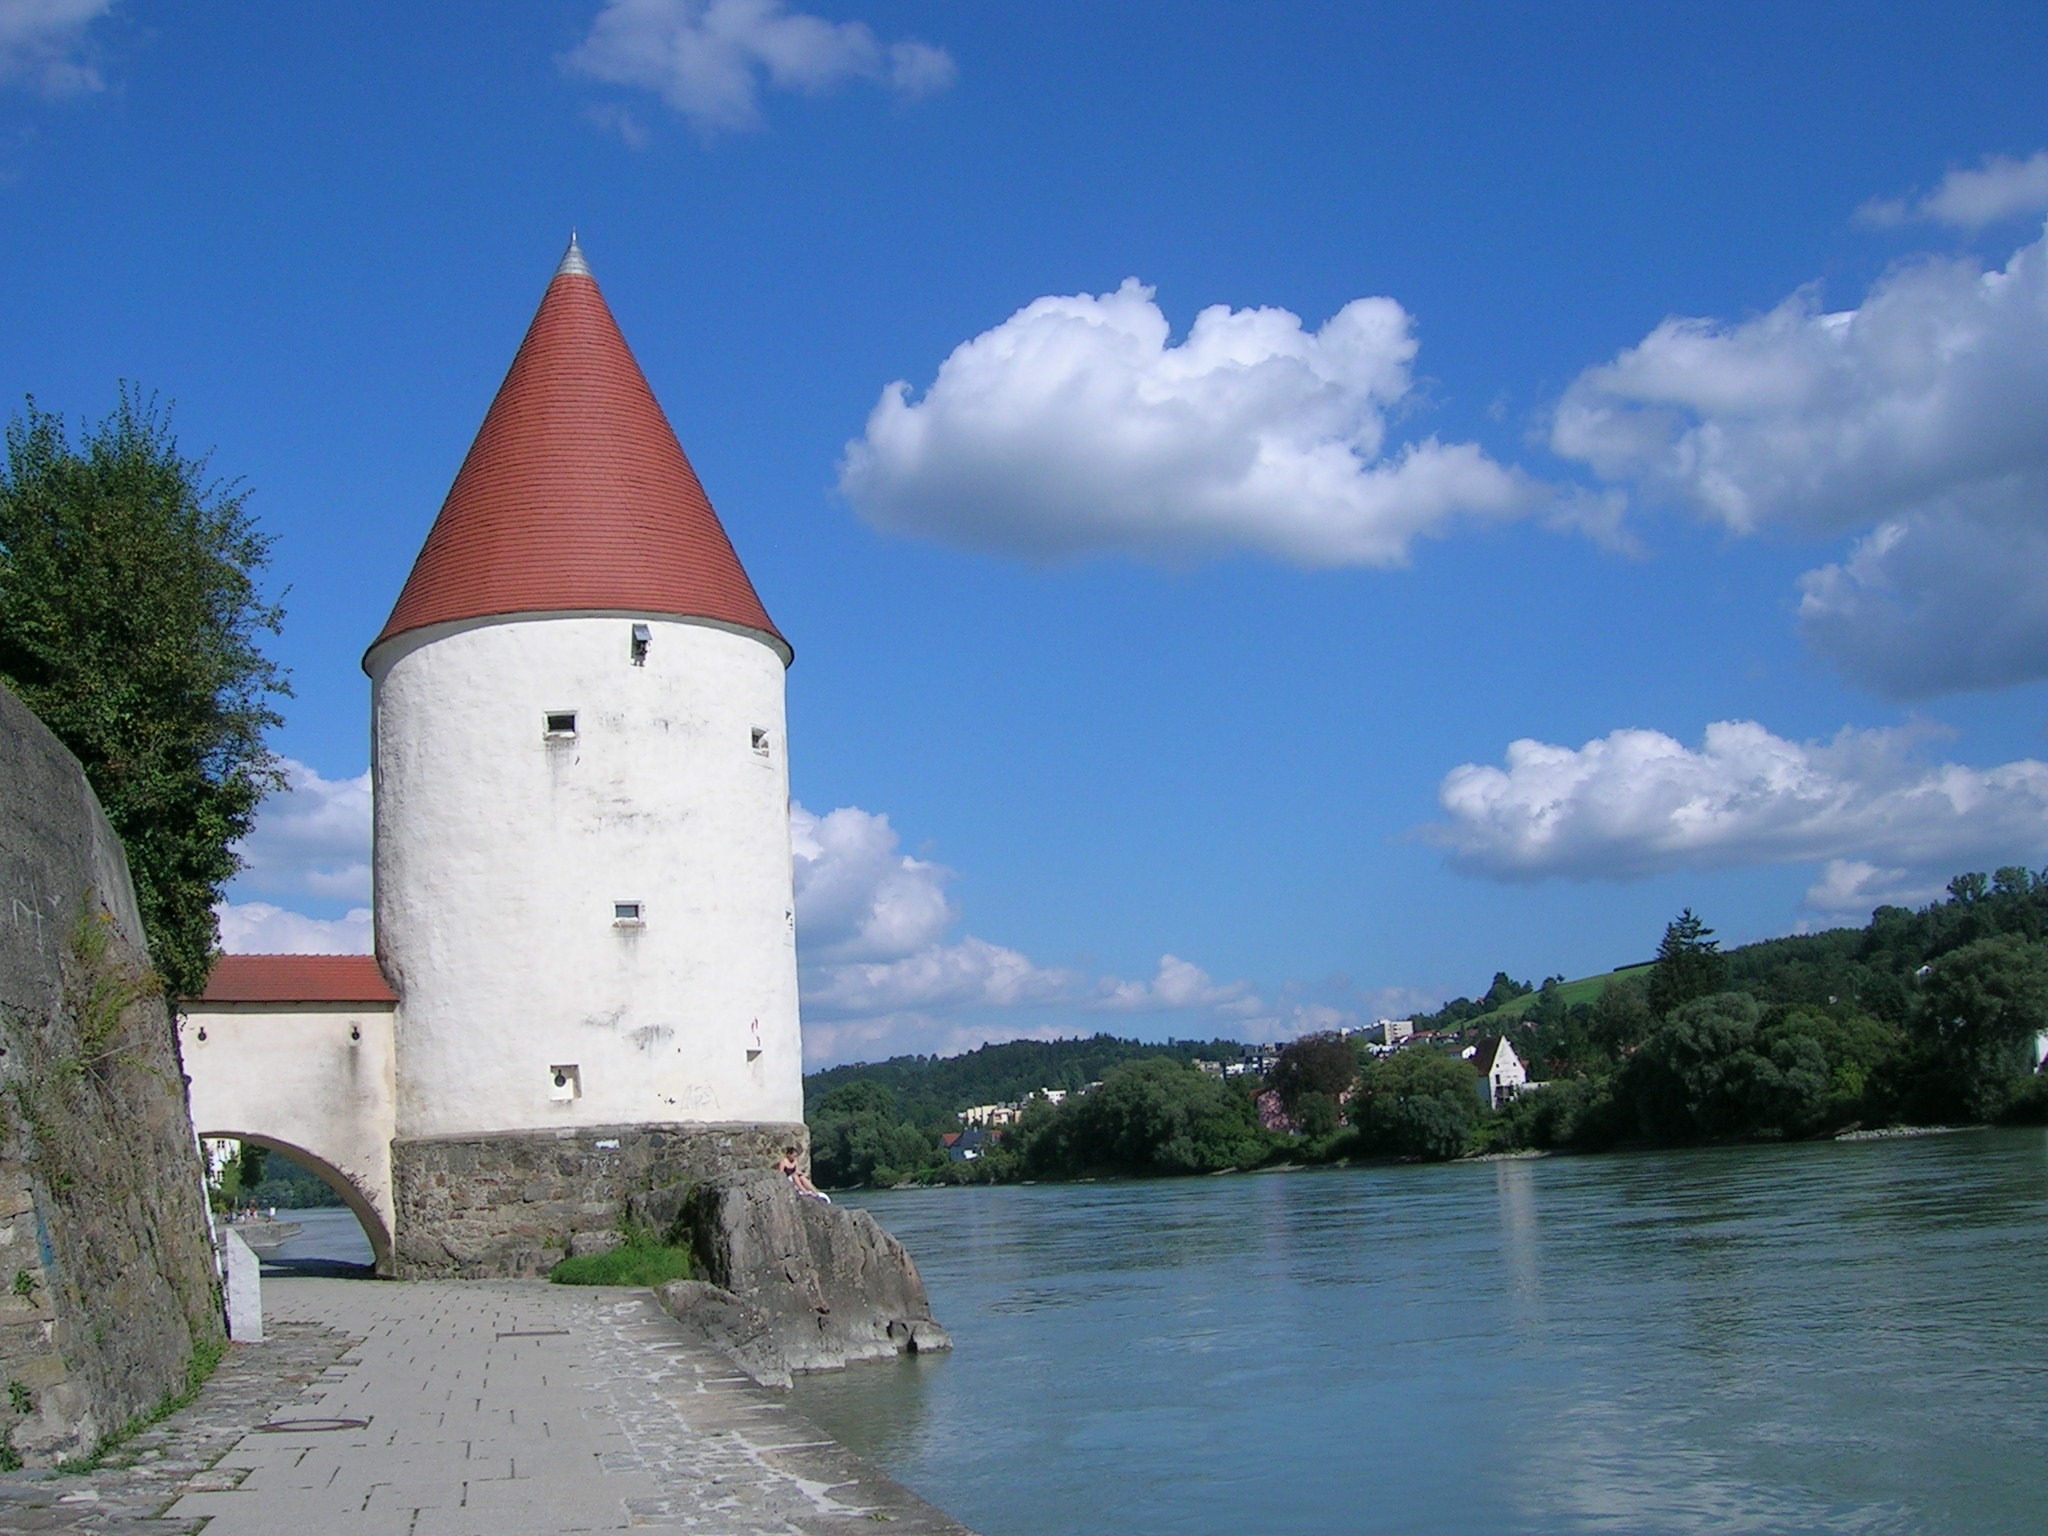
sea, vacation, tower, waterway, bank, historically, bank of the danube, unesco world heritage, passau